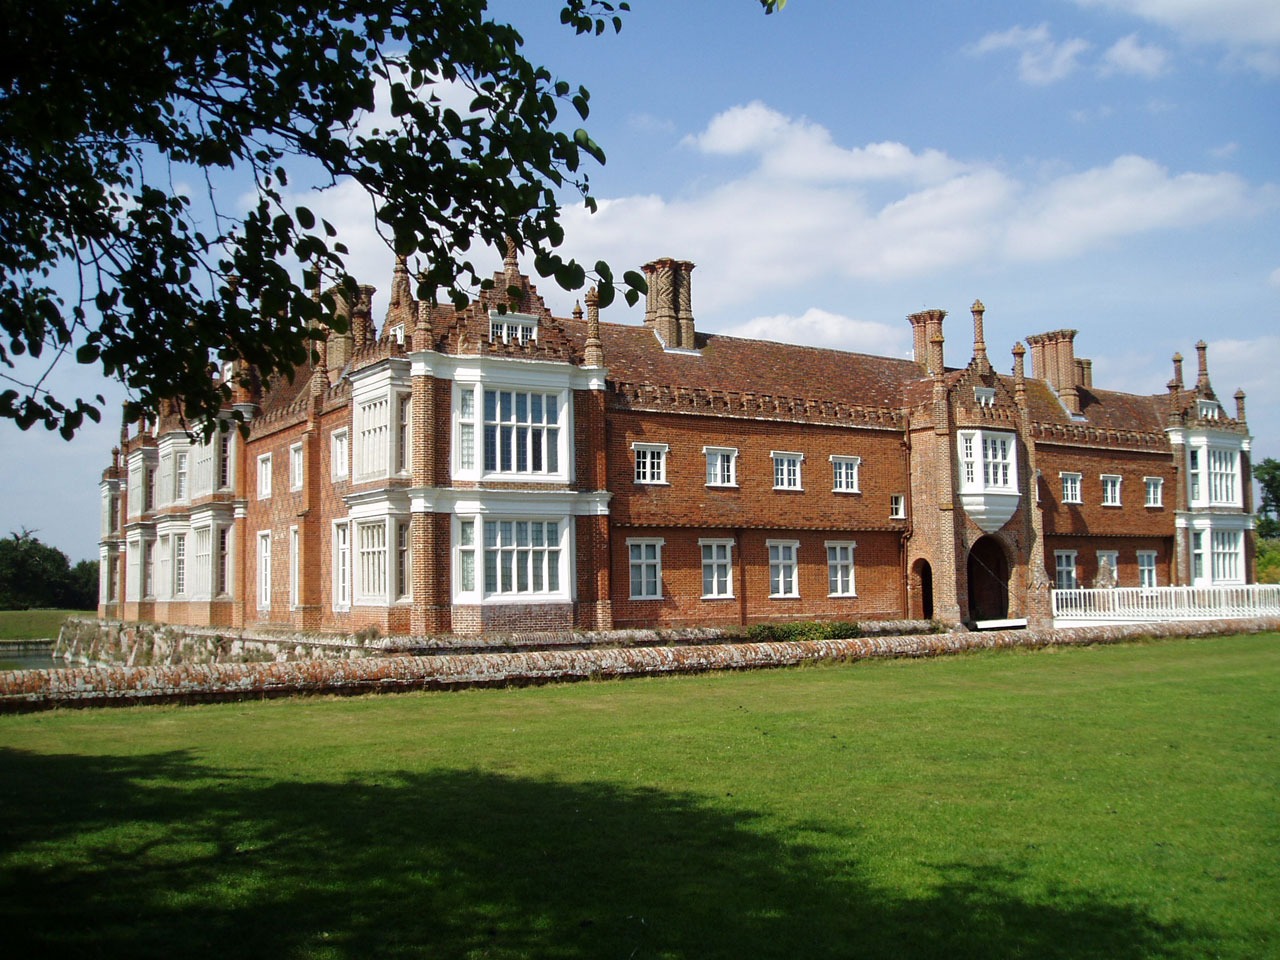
stately home, estate, property, house, building, chateau, home, neighbourhood, architecture, palace, mansion, manor house, residential area, facade, lawn